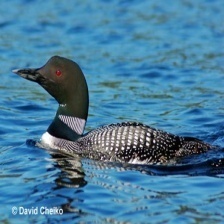
Species: COMMON LOON
Scientific name: GAVIA IMMER